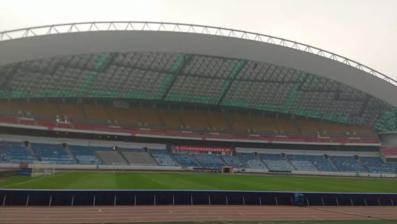
Building: Chongqing Olympic Sports Center
Country: China
Year built: 2004
Sports venue in Chongqing, China Chongqing Olympic Sports Center Location Chongqing , China Coordinates 29°31′43.3″N 106°30′07.6″E / 29.528694°N 106.502111°E / 29.528694; 106.502111 Owner Municipality of Chongqing Operator Chongqing Sports Bureau Capacity 58,680 Opened 2004 Tenants Chongqing SWM The Chongqing Olympic Sports Center ( simplified Chinese : 重庆奥林匹克体育中心 ; traditional Chinese : 重慶奧林匹克體育中心 ) is a sports venue featuring a 58,680-seat multipurpose stadium named Chongqing Olympic Sports Center Stadium in Chongqing , China. The sports center is the home stadium of Chongqing Lifan F.C. of Chinese Football Association Super League . It was built in 2004. The stadium is also a popular venue for concerts. Mariah Carey began her The Elusive Chanteuse Show tour in China at the stadium on October 15, 2014. Transport It is served by Olympic Sports Center station on the Loop line of Chongqing Rail Transit. References